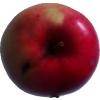
Label: Apple 11